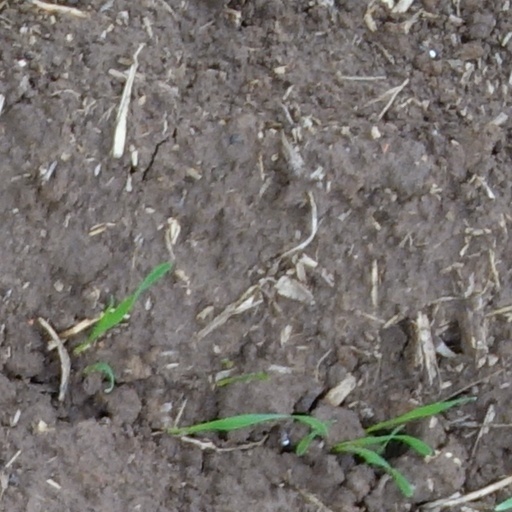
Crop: wheat